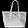
Label: Bag